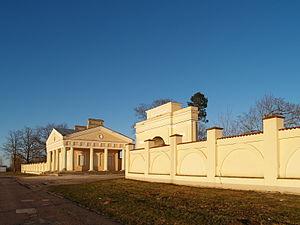
Le manoir de Raadi était un manoir situé dans l'arrondissement actuel de Raadi-Kruusamäe à Tartu en Estonie.